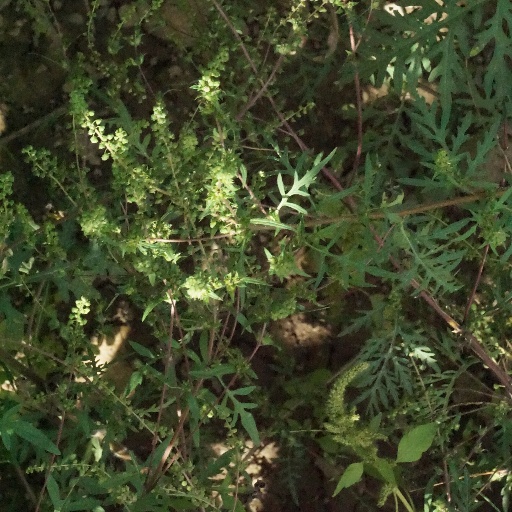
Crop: maize; corn